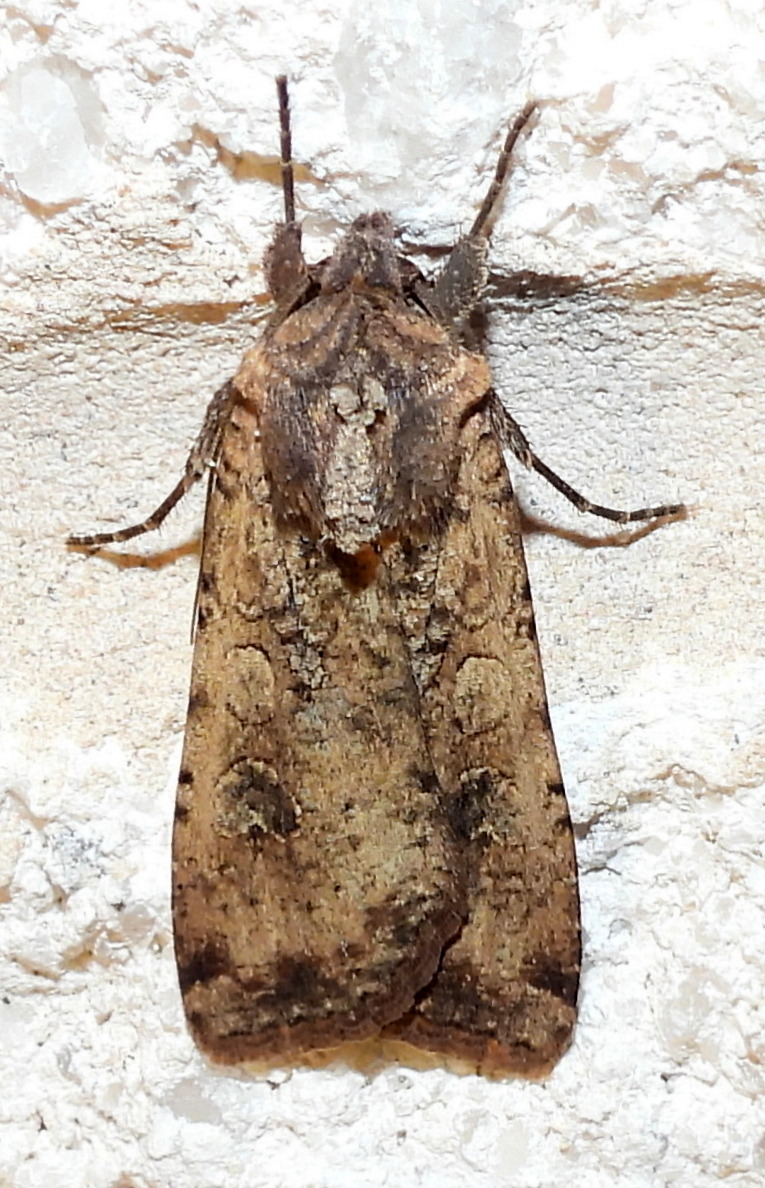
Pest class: cutworms